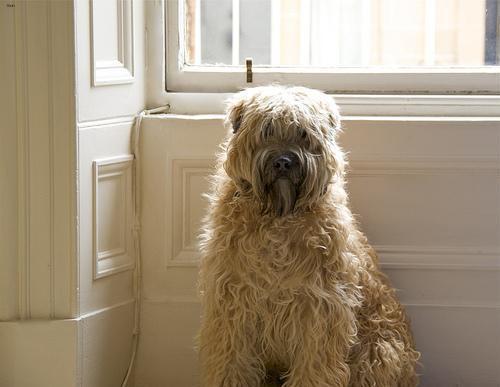
wheaten terrier